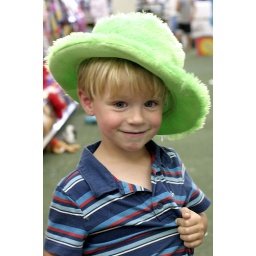
caleb - in green hat